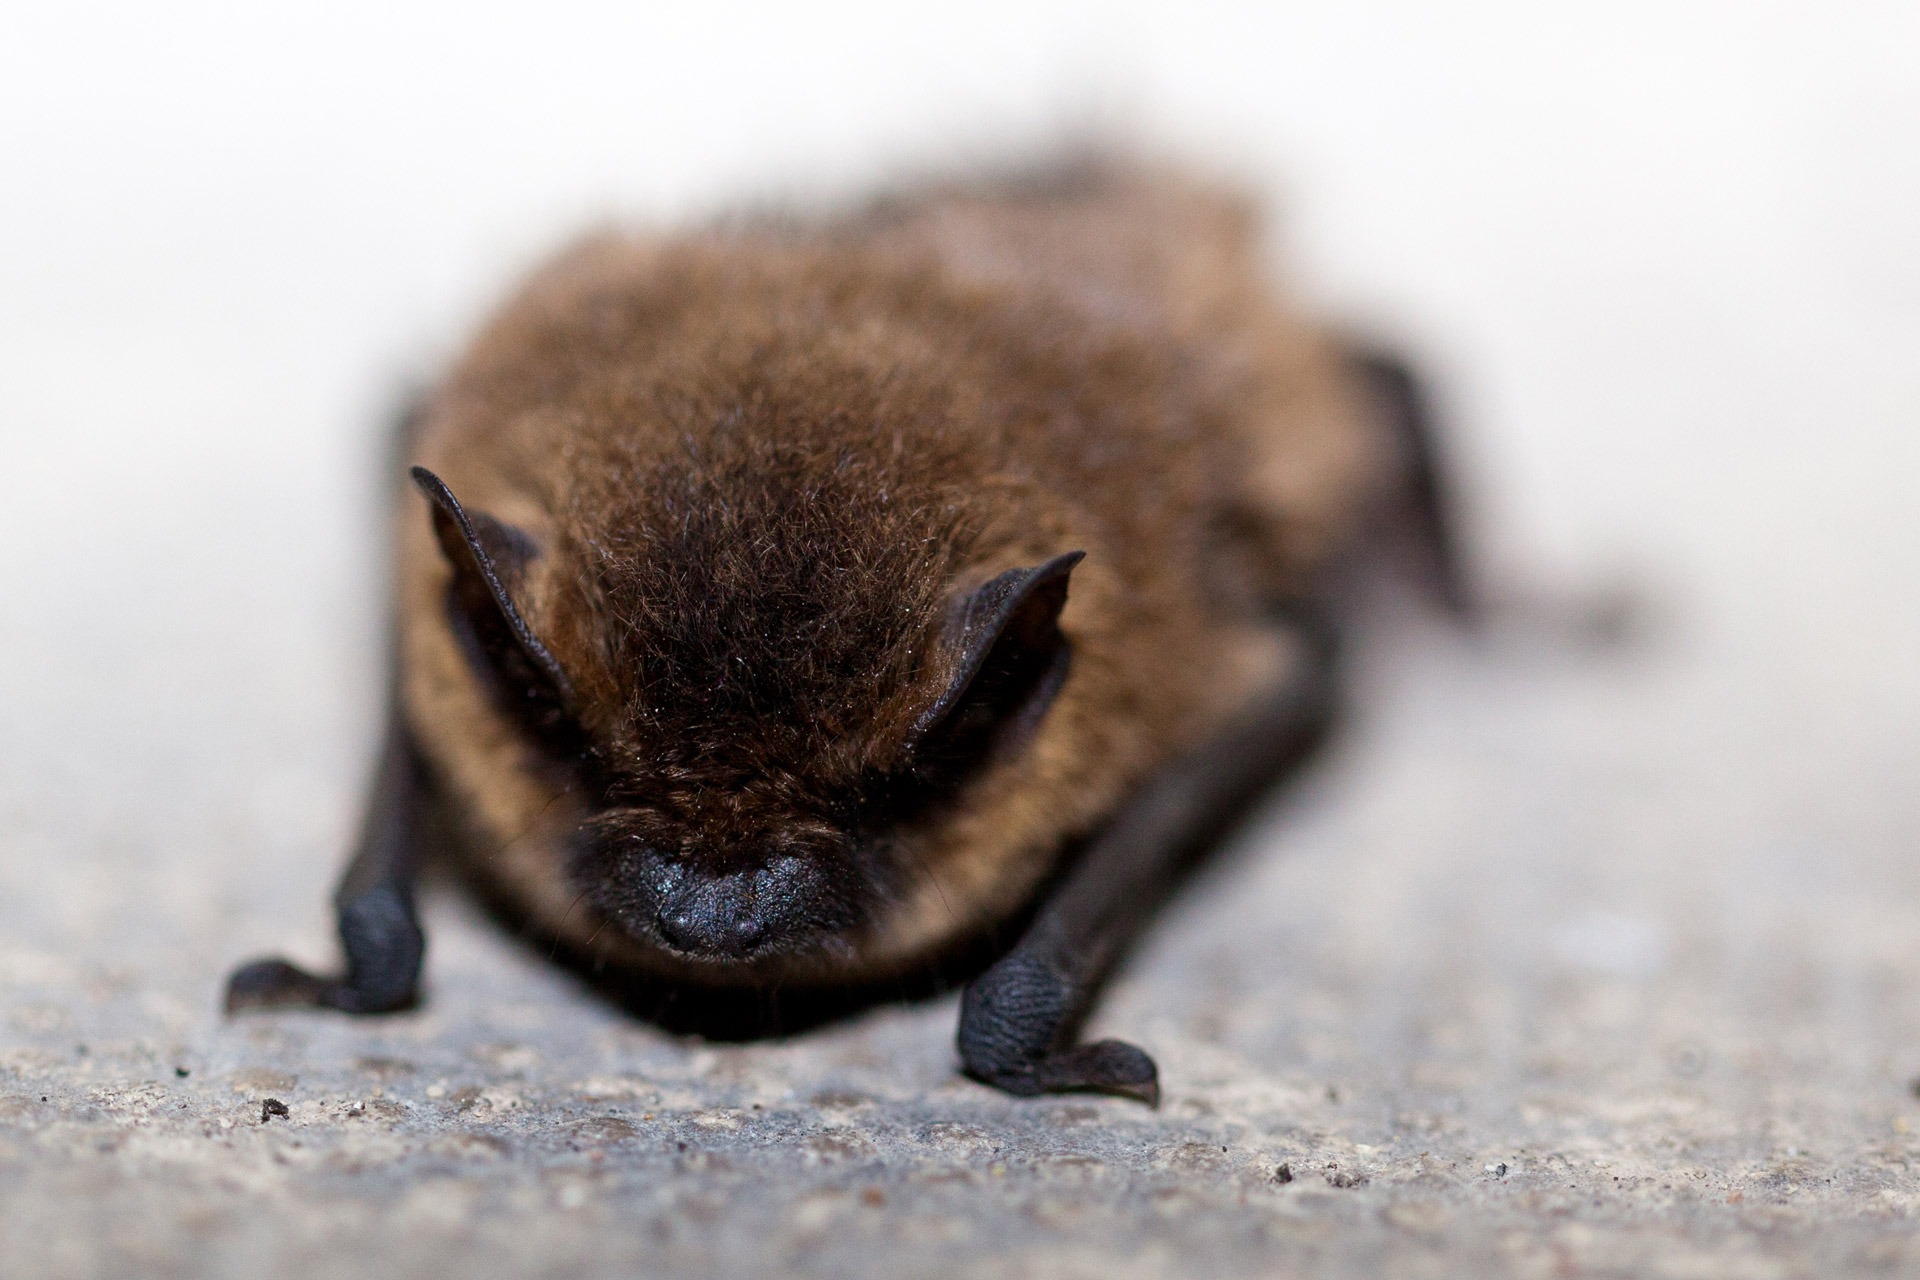
hair, animal, wildlife, fur, small, halloween, brown, mammal, ear, fauna, close up, nose, whiskers, hairy, vertebrate, creature, bat